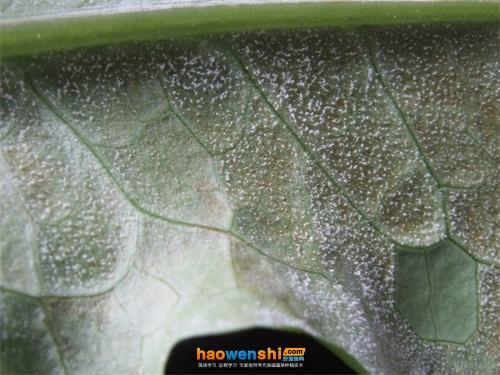
Plant: Lettuce
Disease: lettuce downy mildew